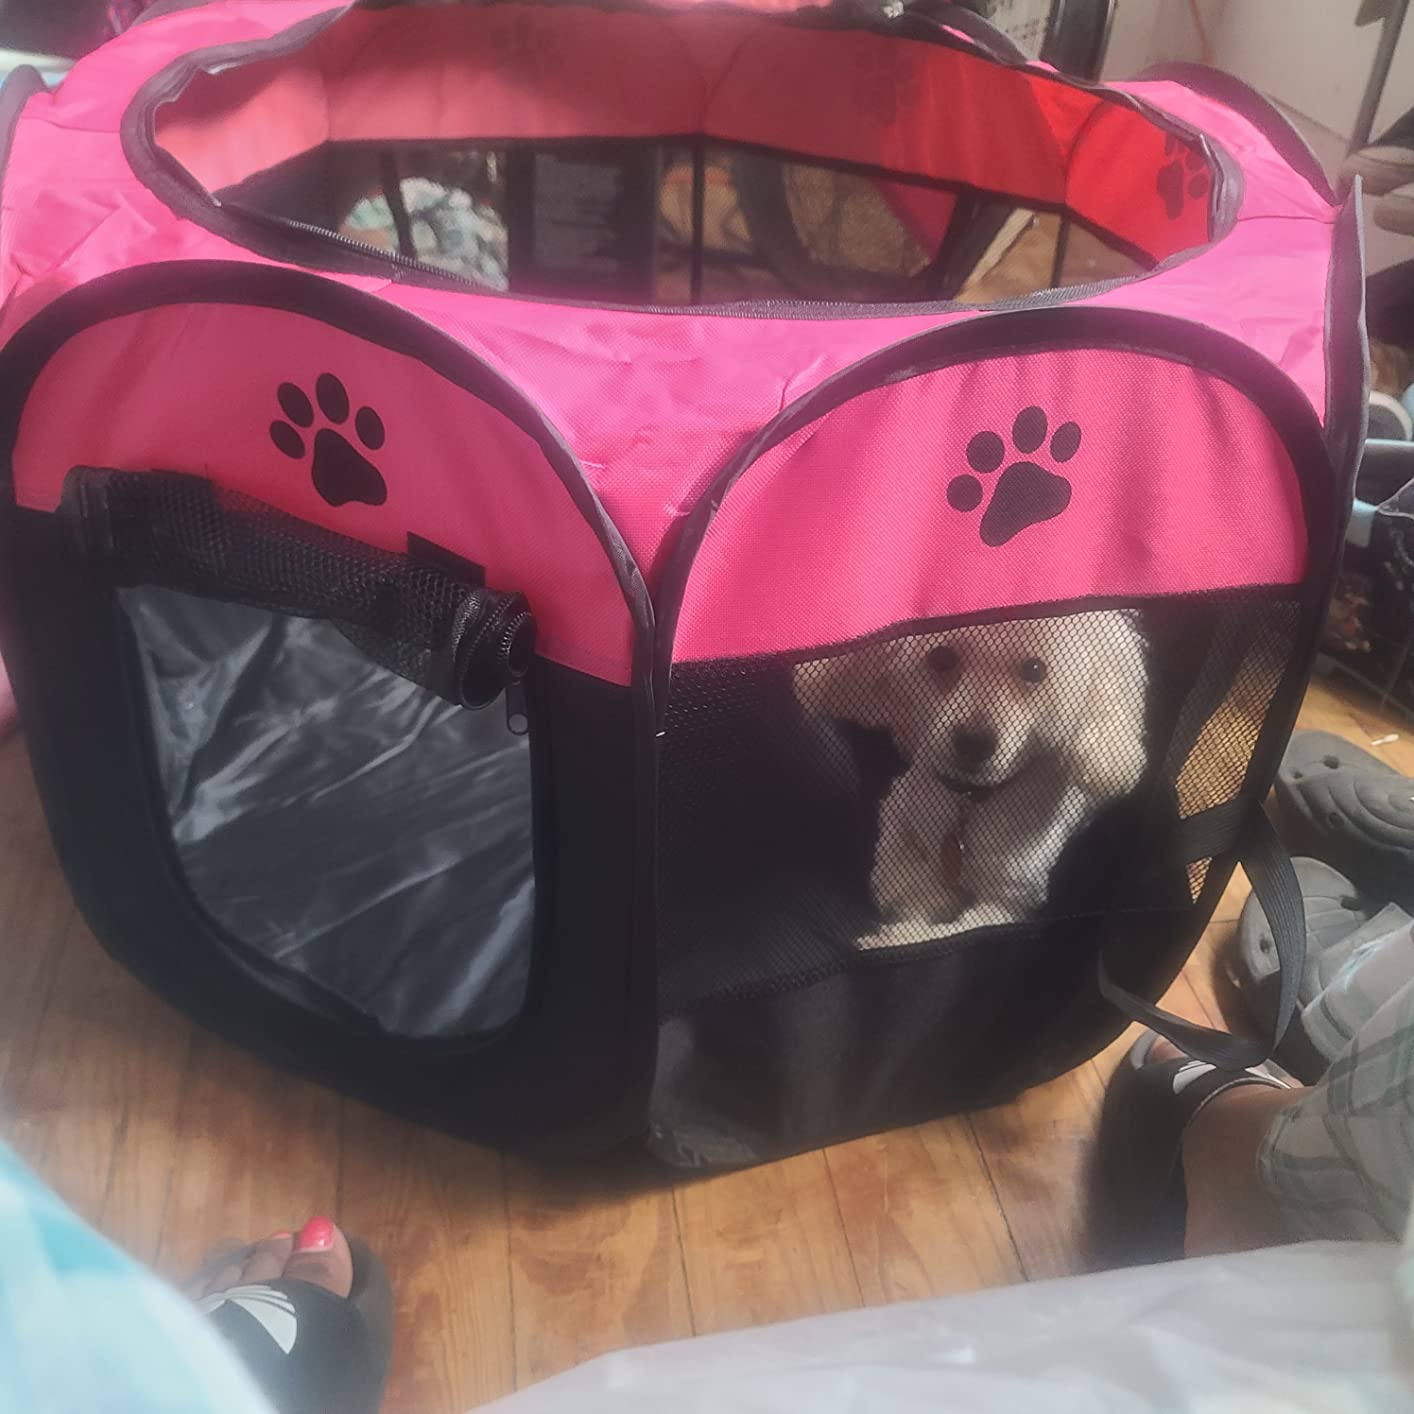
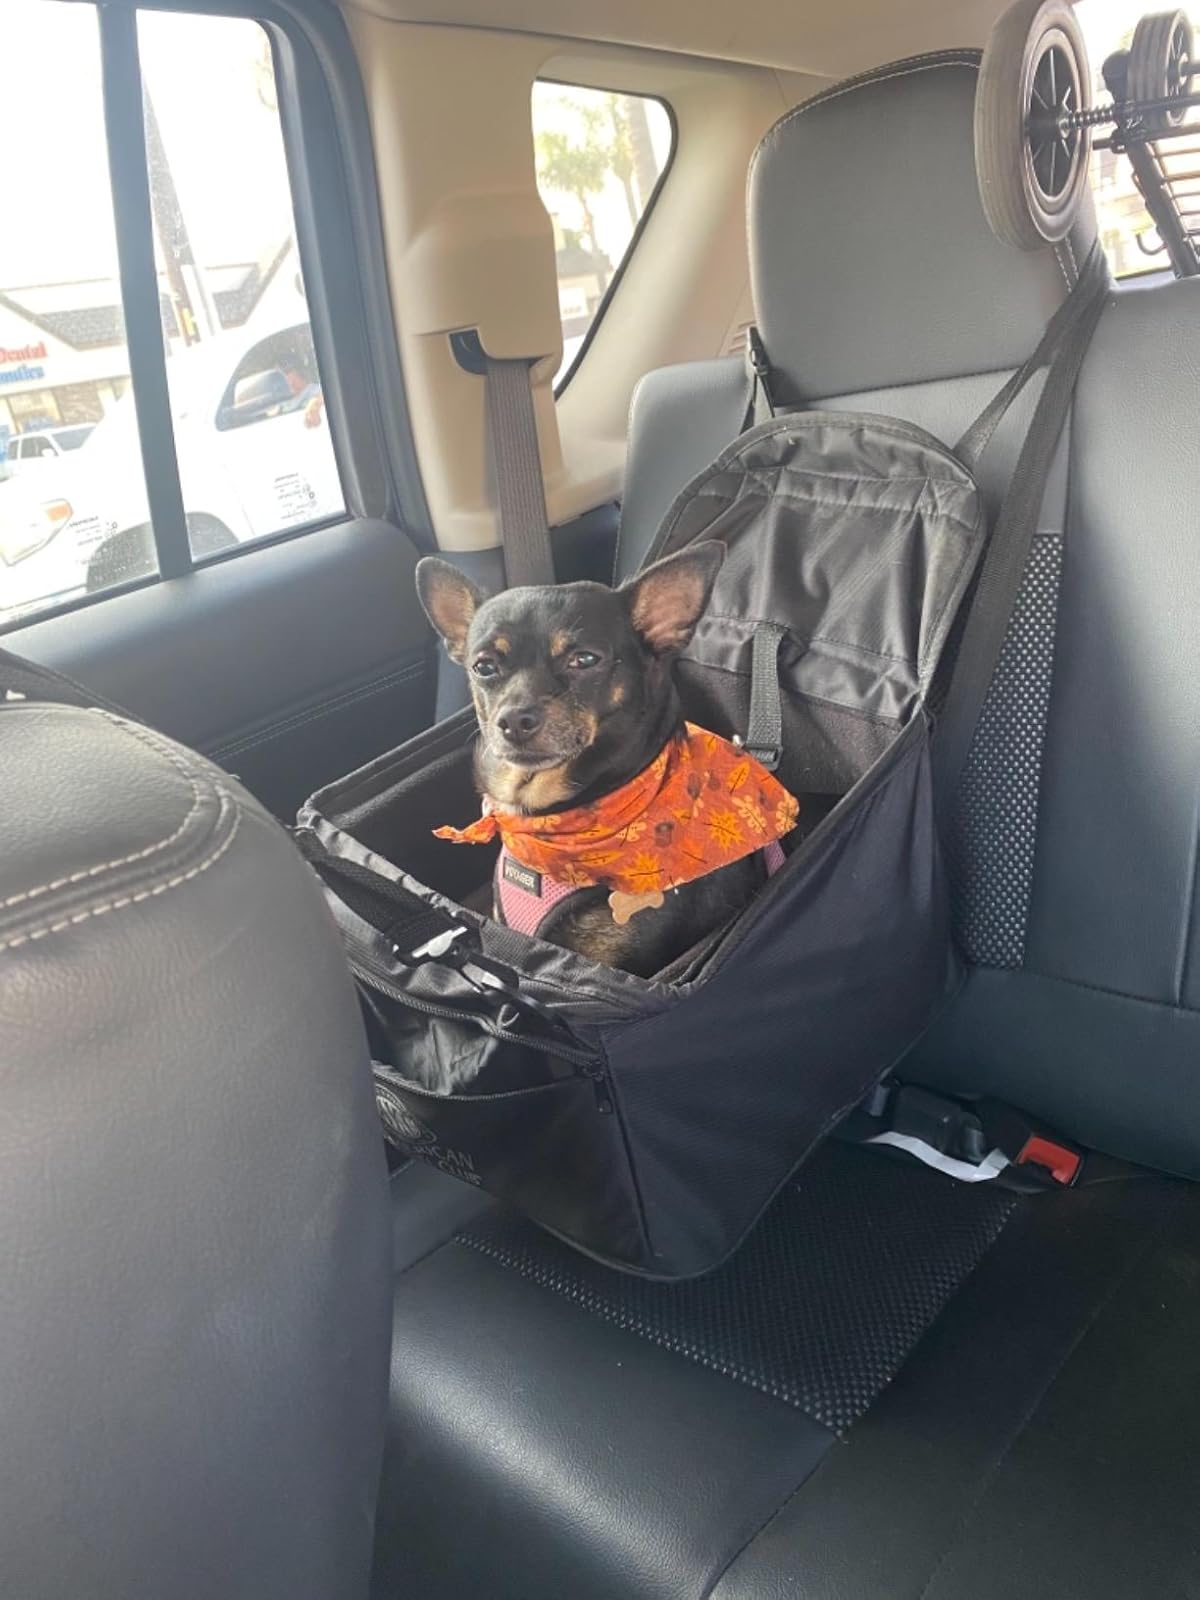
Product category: items_kennel
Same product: no